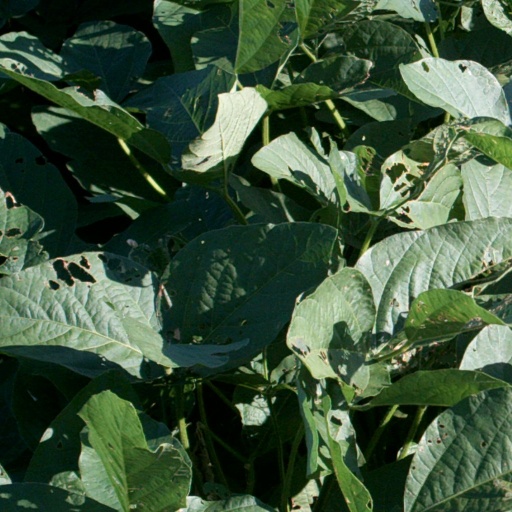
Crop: soybean